I'm Still Alive (film)

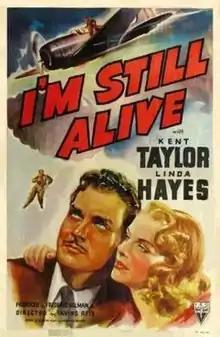
Theatrical release poster

I'm Still Alive is a 1940 American drama film directed by Irving Reis and written by Edmund H. North. The film stars Kent Taylor, Linda Hayes, Howard Da Silva, Ralph Morgan and Don Dillaway. The film was released on September 20, 1940, by RKO Pictures.